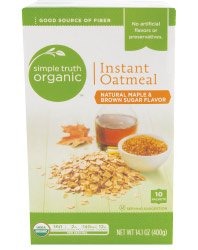
Item Name: Simple Truth Organic Instant Oatmeal Maple & Brown Sugar Flavored Organically Grown 10 Count Box (Pack of 2)
Bullet Point 1: At Simple Truth, we take pride in what’s NOT in our foods. “Free From 101” means that our products do not contain 101 artificial preservatives and ingredients that our Customers told us they didn’t want in their foods.
Bullet Point 2: Certified USDA GMO Free Organic Food.
Value: 28.2
Unit: Ounce

Price: 12.03